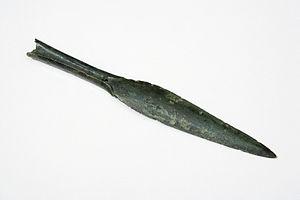
Terramare, Terramara ou Terremare est un terme désignant une technologie complexe datant de la période de l'âge du bronze moyen et tardif, principalement établie dans la vallée du Pô, en Émilie, Italie du Nord. Il tire son nom du résidu de monticules « terre noire » de la colonie. Terramare est de terra marna, « Marne-terre », où les marnes sont un dépôt lacustre. Il peut être de n'importe quelle couleur, mais dans les terres agricoles, il est plus généralement noir. La population des sites terramare est appelée « terramaricoli ». Les sites ont été fouillés de façon exhaustive entre 1860-1910.